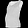
Label: T - shirt / top